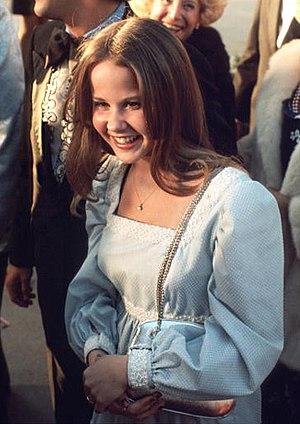
Linda Blair à la cérémonie des oscars 1974.
Linda Blair, née Linda Denise Blair, est une actrice et productrice américaine née le 22 janvier 1959 à Saint-Louis, en Missouri, aux.